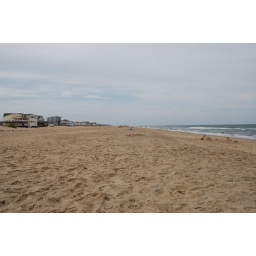
A week spent at our rented beach house in Sandbridge.